Violet Piercy

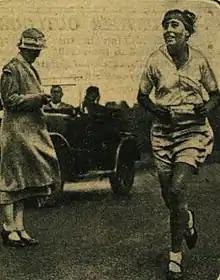
in 1934

Violet Stewart Louisa Piercy (24 December 1889 – 11 April 1972) was an English long-distance runner who is recognized by the International Association of Athletics Federations as having set the first women's world best in the marathon on 3 October 1926 with a time of 3:40:22.